Describe the emotion expressed in this image:  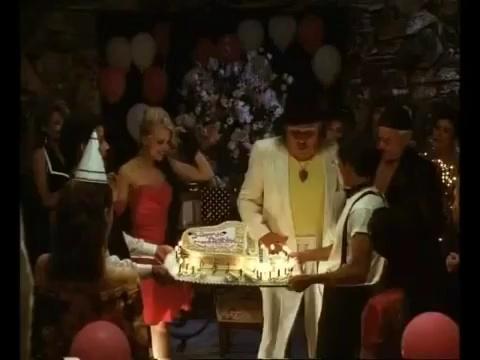
This person displays Suffering, valence and arousal with low intensity.